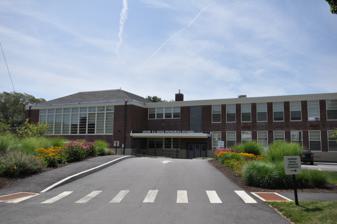
Building: John E.L. Huse Memorial School
Country: United States of America
Year built: 1942
United States historic place John E.L. Huse Memorial School U.S. National Register of Historic Places Show map of Maine Show map of the United States Location 39 Andrews Rd., Bath, Maine Coordinates 43°54′51″N 69°49′33″W / 43.91417°N 69.82583°W / 43.91417; -69.82583 Area 2.5 acres (1.0 ha) Built 1942 ( 1942 ) Architect Alonzo J. Harriman Architectural style Modern NRHP reference No. 16000438 Added to NRHP July 11, 2016 The John E.L. Huse Memorial School is a historic former school building at 39 Andrews Street in Bath, Maine .  Built in 1942, it is one of a small number of schools built in Maine with federal funding provided under the World War II -era Community Facilities Act .  It was closed in 2006, and has been converted to residential use.  It was listed on the National Register of Historic Places in 2016. Description and history The former Huse Memorial School building stands in a residential area west of downtown Bath known as Hyde Park Terrace, which was also part of the federal construction program to provide facilities for defense industry workers during World War II.  It is basically a long two-story rectangle, with an enlarged auditorium wing at the left (southern) end.  The exterior is unadorned brick, with windows that are mainly late 20th-century replacements of original double-hung wood frame windows.  The northern end of the building is a 1949 addition, whose features included more distinctive Modern touches, including the use of glass blocks. The school was built in 1942 to a design by Alonzo J. Harriman , an architect who was a native of Bath and a graduate of Harvard University .  It was built by the federal government under the terms of the Community Facilities Act of 1940 (also known as the "Lanham Act"), which provided for the construction of housing and other facilities for workers in defense industries critical to the war effort.  The demand for workers at the Bath Iron Works overtaxed the area's housing supply, and the Hyde Terrace subdivision was one of several built by the government to address the housing shortage.  The Huse school, named for Bath native John Huse, the city's first casualty of the war, was built to provide schooling to the children of the new development.  It was turned over to the city in 1948, and used as a school until 2006. The building has been adapted to contain residential units, with a new wing added. See also National Register of Historic Places listings in Sagadahoc County, Maine References